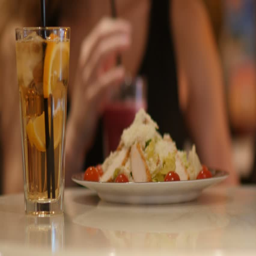
girl in cafe , sipping cocktail , another glass and salad on foreground , selective focus